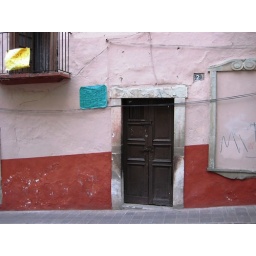
For rent signs on a door and balcony in Guanajuato, Mexico.